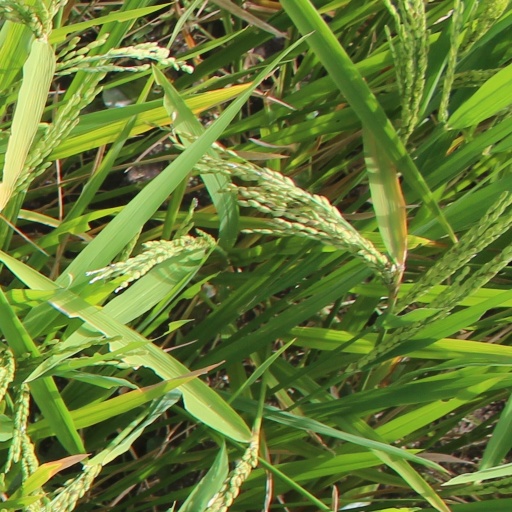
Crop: rice